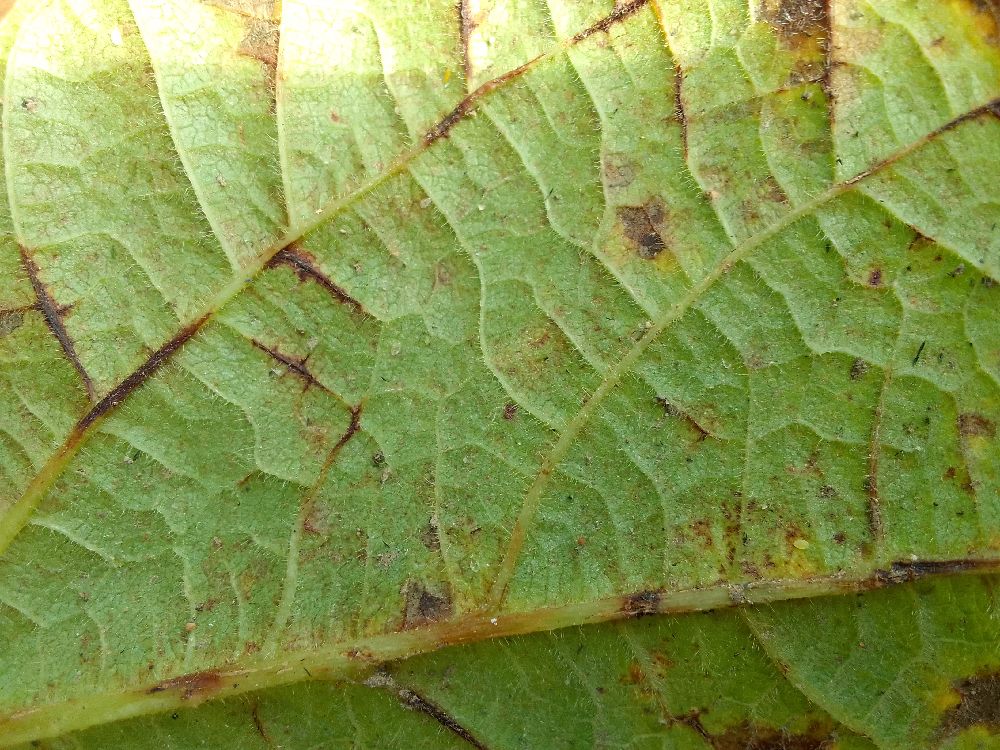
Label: anthracnose